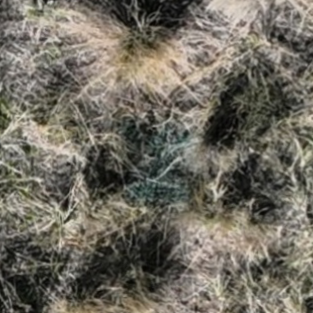
Month: october
Dye color: blue
Dye concentration: low